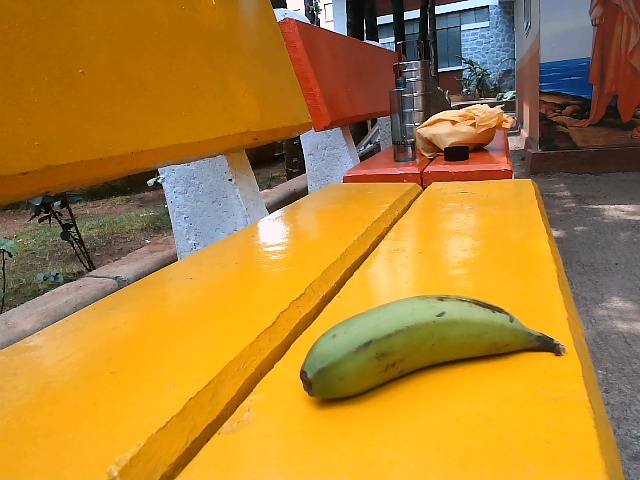
Label: Raw_Banana